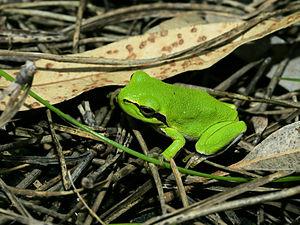
Une rainette, Hyla sarda, en Sardaigne (Italie).
Hyla sarda est une espèce d'amphibiens de la famille des Hylidae.